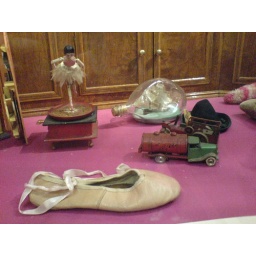
Scarily i remember the one with the ballet shoe and the ship in the bottle. but then there were only 12